Hudson Highlands State Park

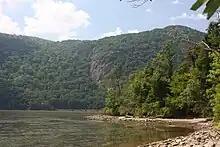
Park at its lowest point along the Hudson River

The park's plants and animals are part of the Northeastern coastal forests ecoregion.